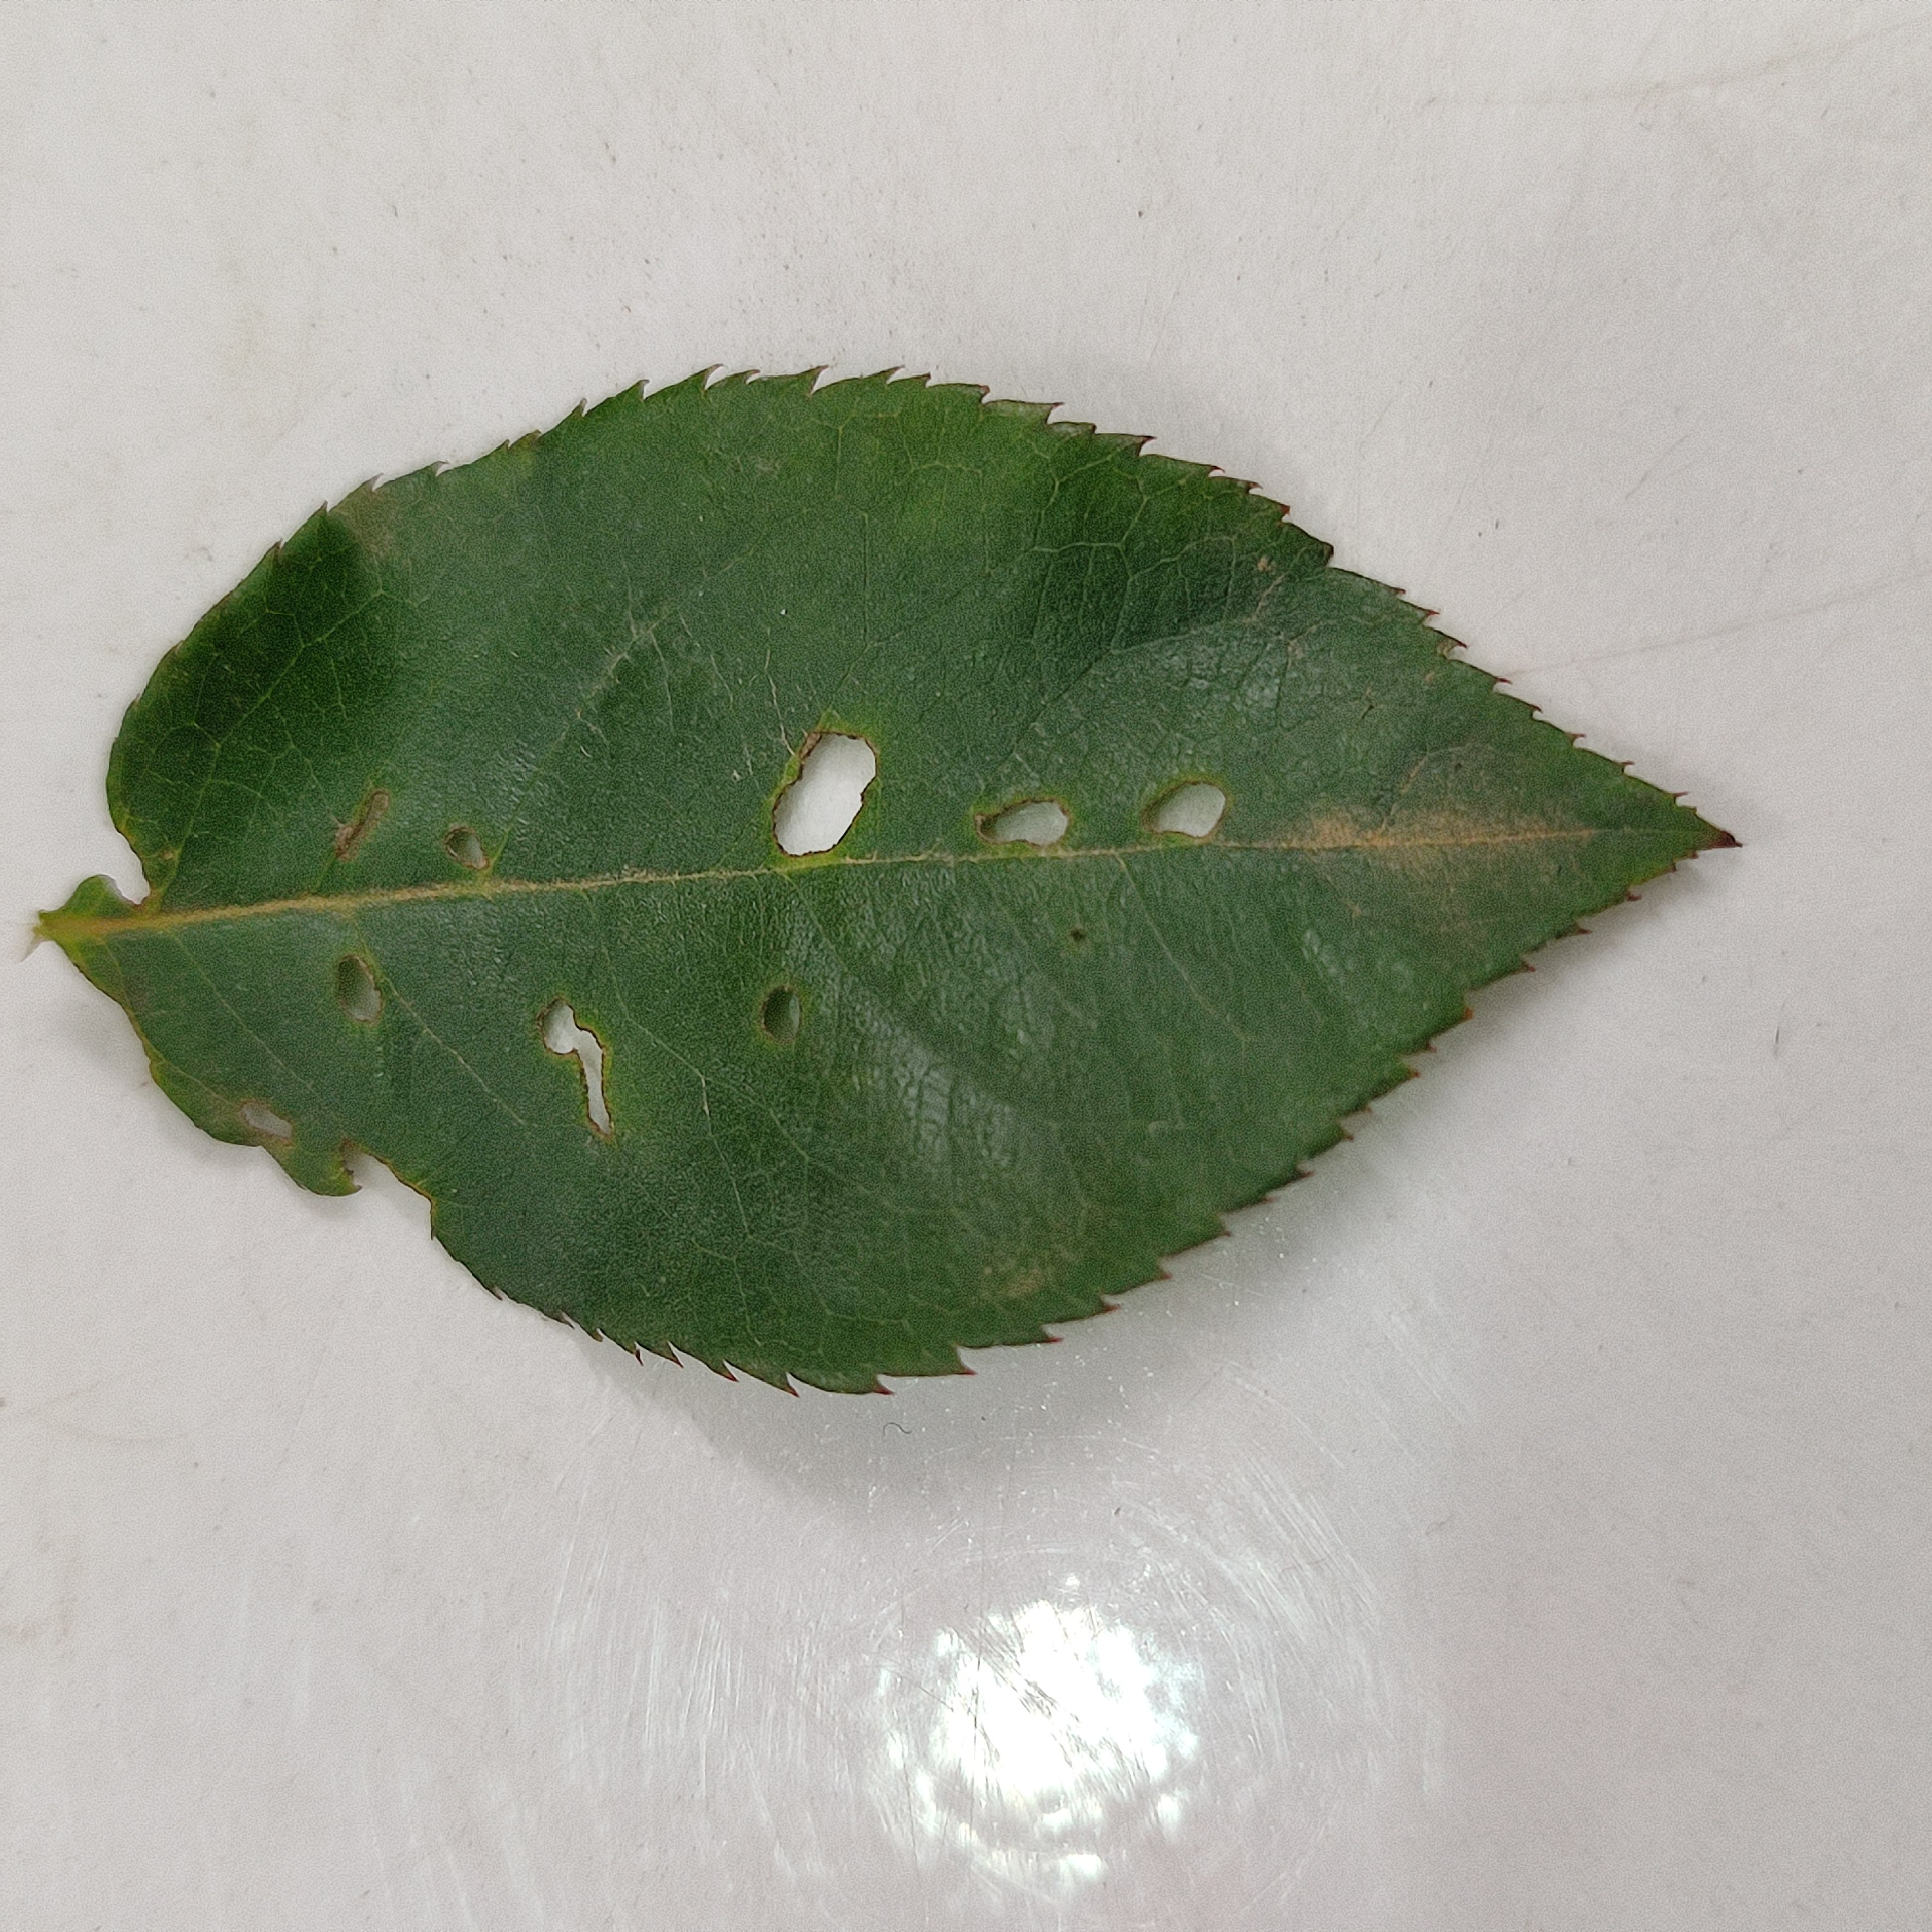
Label: Insect Hole